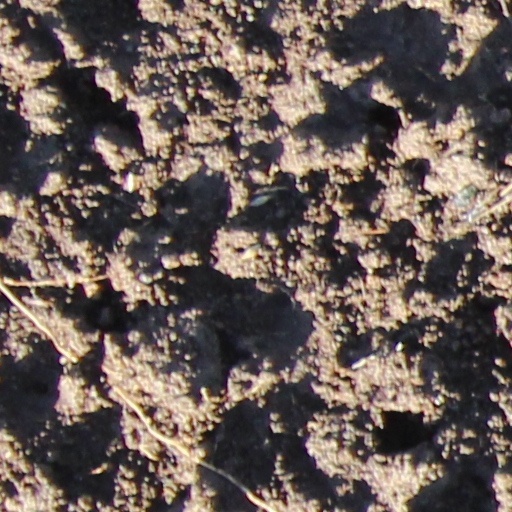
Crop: wheat